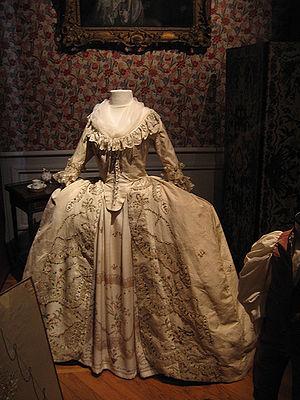
Lyon en France - le musée des tissus
Cet article présente une bibliographie thématique sur l'histoire de Lyon. Ce classement permet de retrouver tous les ouvrages traitant d'un même domaine, quelle que soit la période historique considérée. Une bibliographie chronologique, rassemblant tous les ouvrages et articles sur une période donnée, est également disponible.
L’histoire de la soierie à Lyon comprend l'étude de l'ensemble des acteurs de l'industrie de la soie à Lyon. Le secteur soyeux lyonnais tout au long de son histoire comprend toutes les étapes de la fabrication et de la vente d'un tissu en soie à partir de la soie grège : filature, création d'un motif, tissage, apprêt, commercialisation. L'ensemble du secteur est dénommé la « Fabrique ».